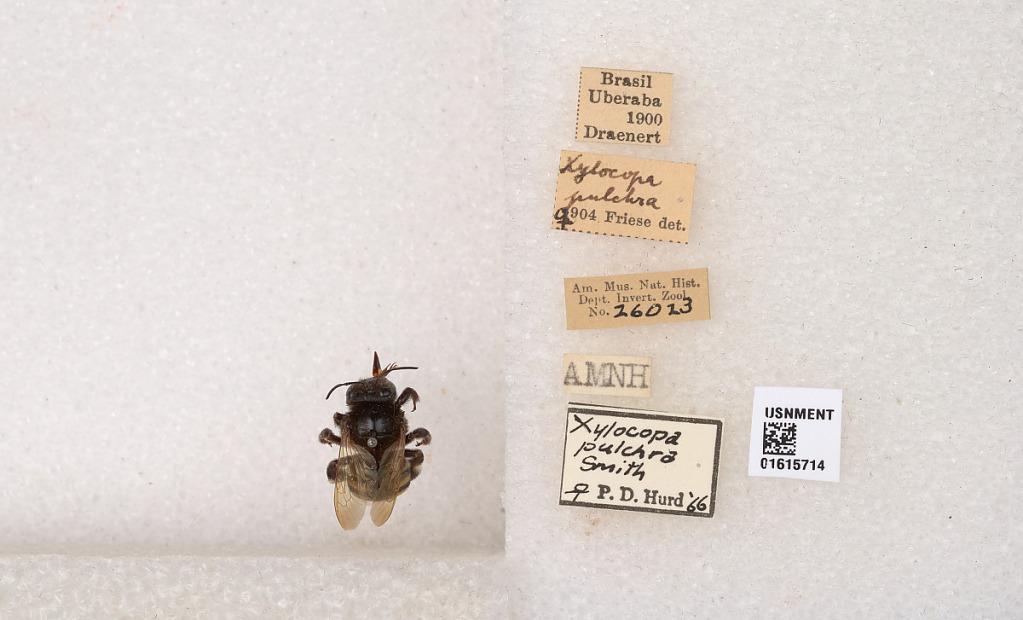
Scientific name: Xylocopa (Schonnherria) pulchra Smith
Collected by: A. de Kock
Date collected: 1900-1-1
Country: Brazil
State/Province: Minas Gerais
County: Uberaba
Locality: Uberaba
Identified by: Hurd, P. D.